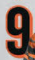
Number: 9